Ghatotkacha

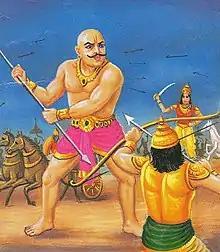
Karna and Ghatotkacha engaged in war

Ghatotkacha is a character in the ancient Indian epic "Mahabharata". His name comes from the fact that he was bald ("utkacha") and shaped like a ghatam, or a pot. He is the son of the Pandava Bhima and the demoness Hidimbi.